Princeton Lectures in Analysis

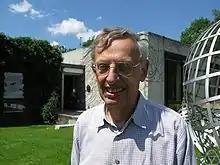
Elias M. Stein

The first author, Elias M. Stein, was a mathematician who made significant research contributions to the field of mathematical analysis. Before 2000 he had authored or co-authored several influential advanced textbooks on analysis.